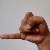
The image shows a hand gesture representing the letter 'J' in Indian Sign Language.